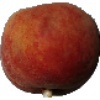
Label: Peach 1